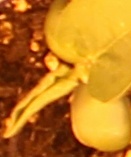
Label: Soybean